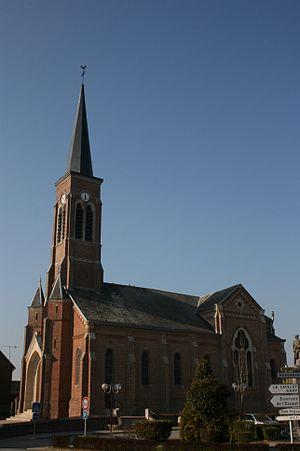
L'église d'Estrées vue de la place
L'église Saint-Laurent d'Estrées est une église se trouvant à Estrées dans l'Aisne.